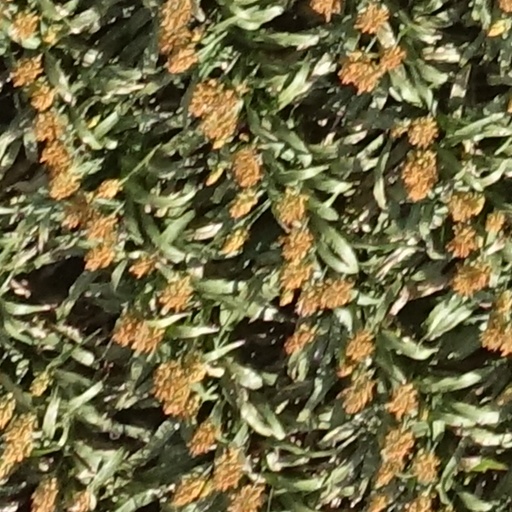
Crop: sorghum